Raleigh's El Dorado expedition

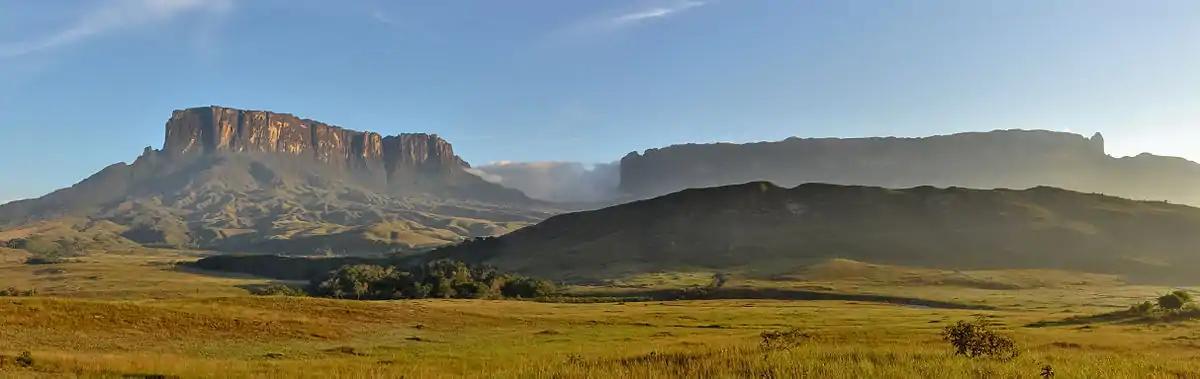
Mount Roraima in the Guiana highlands

Raleigh returned to San Jose and remarkably, apart from the crocodile attack, he had lost no men to disease; in fact his crew was fairly healthy, partly because of the native Indian diet. As he arrived at the fort the decision was made to return to England but before doing so everything of value was taken from the place and it was burnt to the ground despite de Berrío's protests. Raleigh landed on Margarita Island and successfully plundered for supplies and then landed at the port of Cumaná, where he left de Berrío ashore after he was unable to get a ransom. He finally descended upon Riohacha, which he also sacked and plundered.